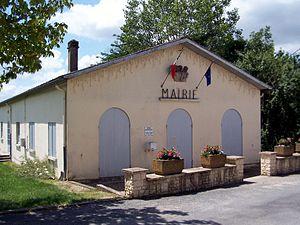
Mairie de Doulezon (Gironde, France)
Doulezon est une commune du Sud-Ouest de la France, située dans le département de la Gironde, en région Nouvelle-Aquitaine.